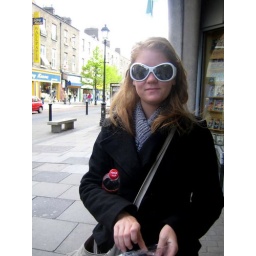
Jo Jo wanted some white glasses to wear in London. These were free with Happy Magazine.